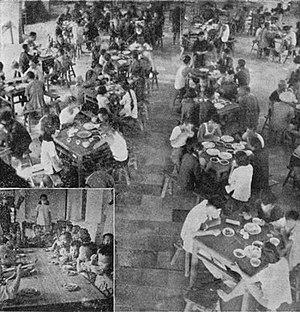
Les communes populaires en république populaire de Chine constituaient le plus haut des trois niveaux d'administration, au-dessus des coopératives socialistes, dans les zones rurales de juillet 1958, où le premier objectif était d'allier les réussites des coopératives socialistes, agricoles, au besoin de développement de l'industrie chinoise. Elles se terminent aux environs de 1982-85 jusqu'à ce qu'elles soient remplacées par des municipalités. La commune populaire était la plus large unité collective, tantôt divisée en brigades de production, tantôt en équipes de production. Les communes populaires avaient des fonctions gouvernementales, politiques et économiques, elles coïncident avec le début du Grand Bond en avant.
Le Grand Bond en avant est le nom donné à une politique économique lancée par Mao Zedong et mise en œuvre de 1958 à 1960. Concepteur du Grand Bond en avant, Mao Zedong veut donner une nouvelle orientation politique à la Chine. Le Grand bond en avant a été lancé avec le Mouvement de la commune populaire. Cette campagne, qui mobilise par la propagande et par la coercition l'ensemble de la population, a pour but de stimuler en un temps record la production par la collectivisation de l'agriculture, l'élargissement des infrastructures industrielles et la réalisation de projets de travaux publics de large envergure. Irréaliste, ce programme se révèle être un fiasco. La Chine échappe de peu à l'effondrement complet de son économie.